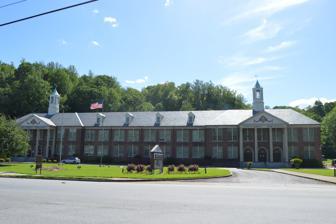
Building: John D. Bassett High School
Country: United States of America
Year built: 1948
John D. Bassett High School Address 3289  Riverside Drive Henry County Bassett , Virginia 24055 United States Information School type Public high school Established 1949 Closed 1979 School district Henry County Public Schools Grades 9 - 12 Gender co-educational Campus type Rural Color(s) Blue & White Athletics conference Virginia High School League Mascot Bassett Bengal Nickname Bengals Rival Martinsville High School Website Site United States historic place John D. Bassett High School U.S. National Register of Historic Places Virginia Landmarks Register Show map of Virginia Show map of the United States Location State Route 57 , Bassett , Virginia Coordinates 36°45′44″N 79°59′47″W / 36.7621°N 79.9964°W / 36.7621; -79.9964 Area 4 acres (1.6 ha) Built 1947 ( 1947 ) -1948 Architect Dixon and Norman Architectural style Colonial Revival NRHP reference No. 05001587 VLR No. 044-5169 Significant dates Added to NRHP February 3, 2006 Designated VLR December 7, 2005 John D. Bassett High School , also known as Bassett Middle School, is a historic school building located at Bassett , Henry County, Virginia . It was built in 1947–1948, and is a two-story Georgian Revival style brick school building. A rear addition was built in 1961. It has three bay portico entrances at each end with cupolas above. They provide public access to the two community spaces on the interior – the auditorium at one end and the gymnasium at the other. The building features a hip roof with slate shingles, gabled dormers and octagonal cupolas; and Flemish-bond variant brickwork with corner quoins and a water table. It was replaced by the Bassett High School in 1979, and continued to operate as a middle school.  The school closed in 2004. It was listed on the National Register of Historic Places in 2006. References